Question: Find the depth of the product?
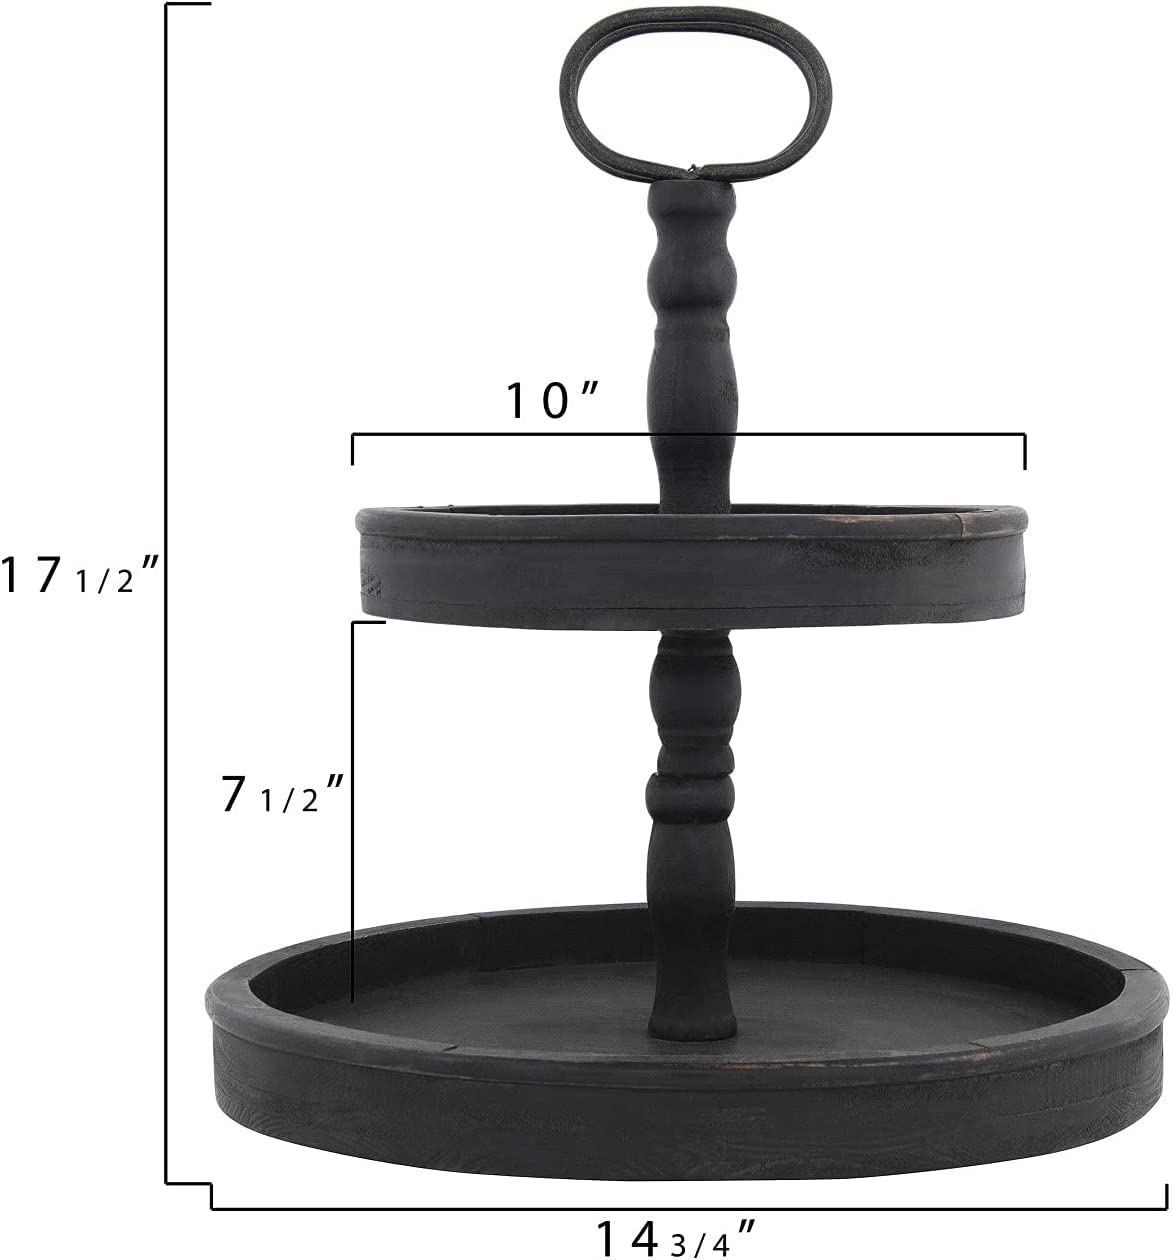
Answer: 14.75 inch